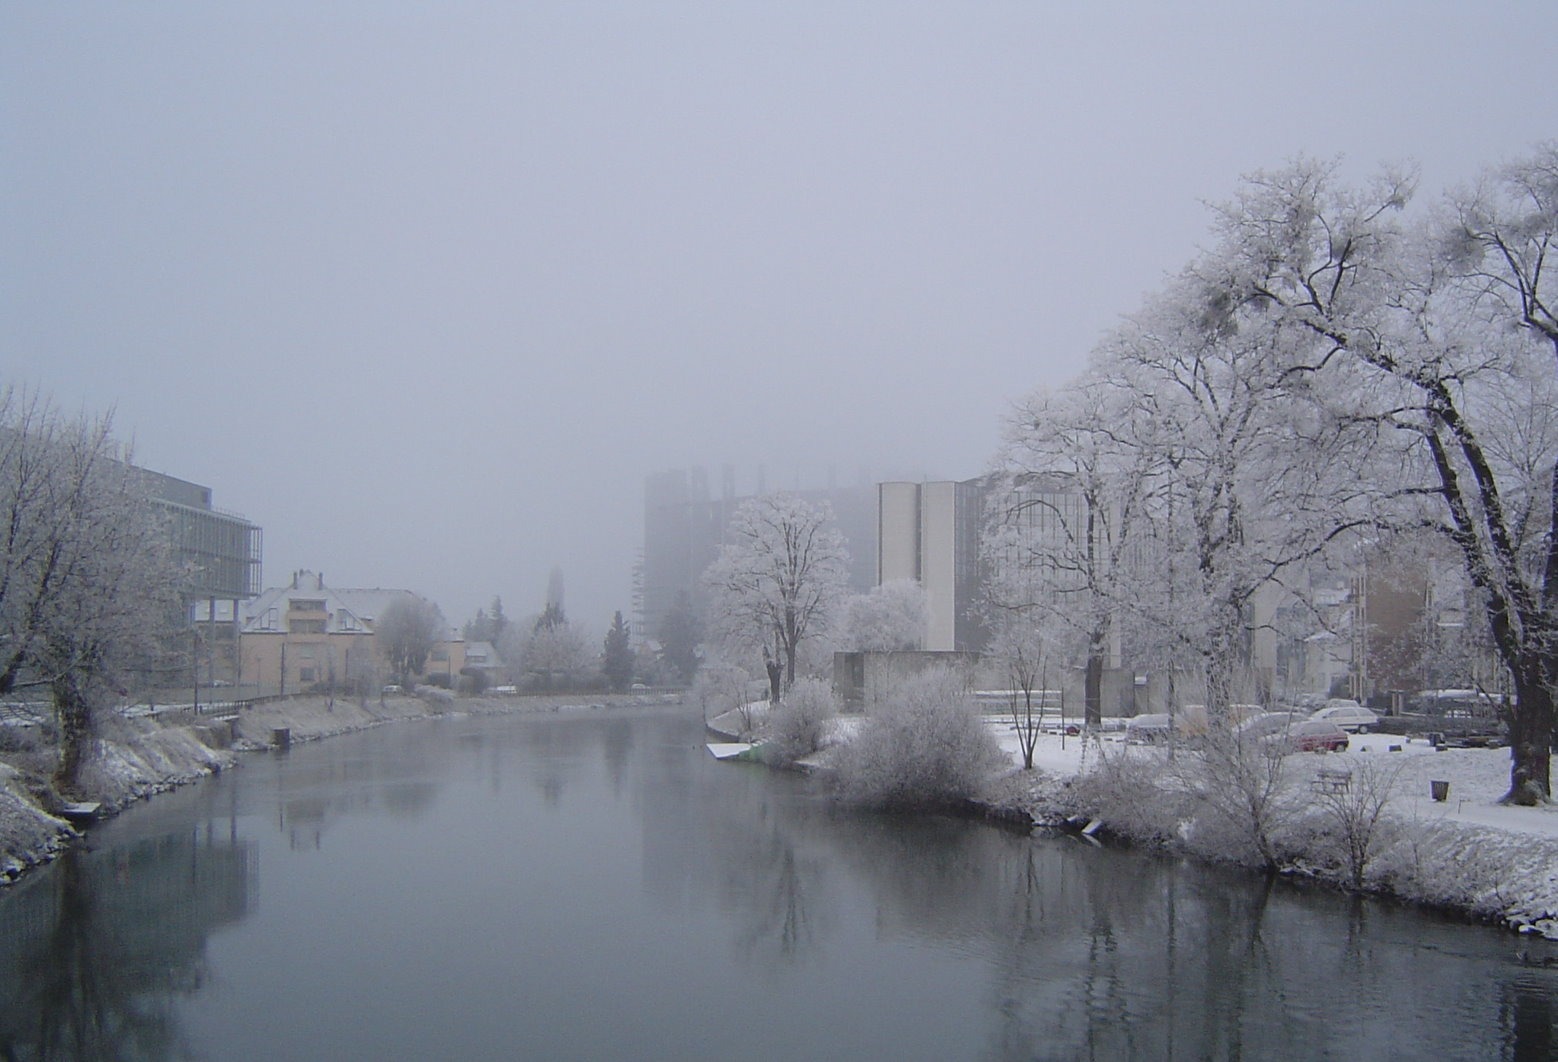
water, snow, winter, fog, mist, morning, frost, river, ice, reflection, weather, season, waterway, strasbourg, blizzard, freezing, european parliament, atmospheric phenomenon